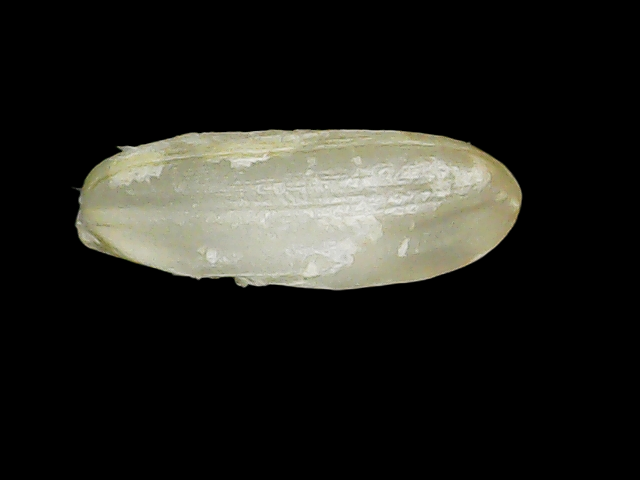
Rice variety: Binadhan24